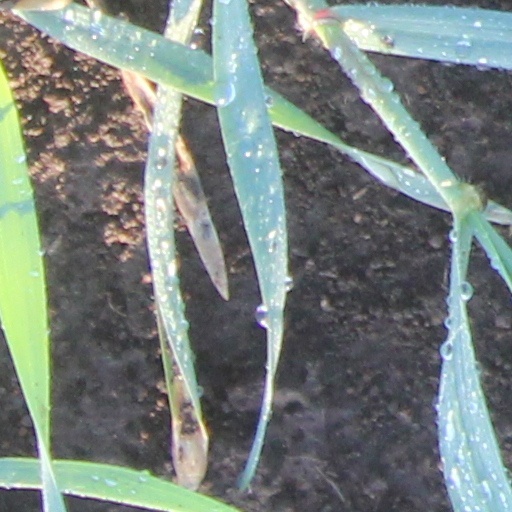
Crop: wheat